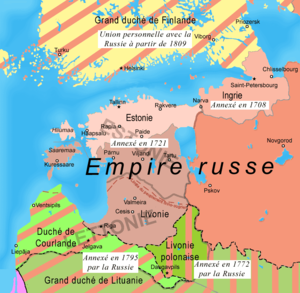
Les provinces baltiques dans l'Empire russe entre 1708 et 1809 (version française)
L'histoire de la Lettonie commence officiellement en 1920 avec la création de la première république de Lettonie. Cependant, la région accueille ses premiers occupants dès la fin de la dernière ère glaciaire. Les peuples baltes qui arrivent vers 3000 av. J.-C., et vers 800 av. J.-C., se structurent en plusieurs tribus : Coures, Latgaliens, Séloniens, Sémigaliens.
L’histoire de l’Estonie, pays situé sur la rive sud-est de la mer Baltique qui a accédé à l’indépendance en 1918, débute au IXᵉ millénaire av. J.‑C., lorsque les premières populations nomades pénètrent sur son territoire libéré par la dernière glaciation. Selon la théorie la plus répandue, le peuple finno-ougrien, dont descend la majeure partie des Estoniens contemporains, arrive dans la région vers le IVᵉ millénaire av. J.‑C. en introduisant la céramique à peigne commune à plusieurs peuples rattachés à la même famille linguistique.